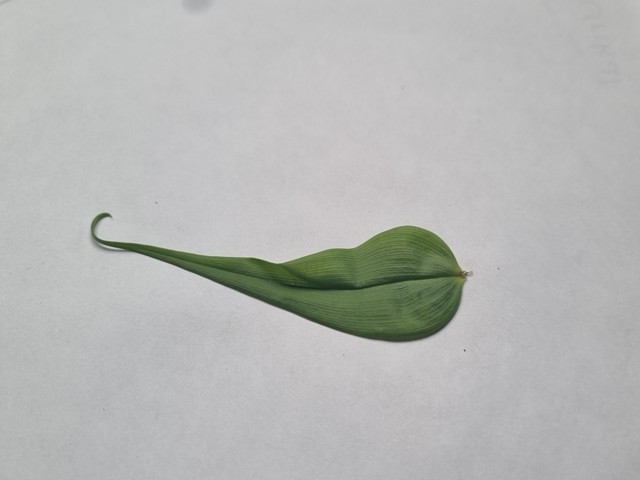
Plant: agnishika